Bambi II

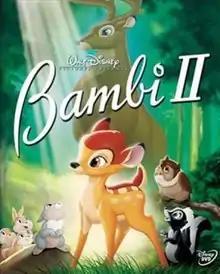
DVD cover

Bambi II (also known as Bambi and the Great Prince of the Forest) is a 2006 American animated drama film directed by Brian Pimental and produced by the Australian office of Disneytoon Studios as a followup to the 1942 film "Bambi". Animation production was done by DisneyToon Studios Sydney, Australia. It premiered in theaters in Argentina on January 26, 2006, before being released as a direct-to-video title in the United States on February 7, 2006.